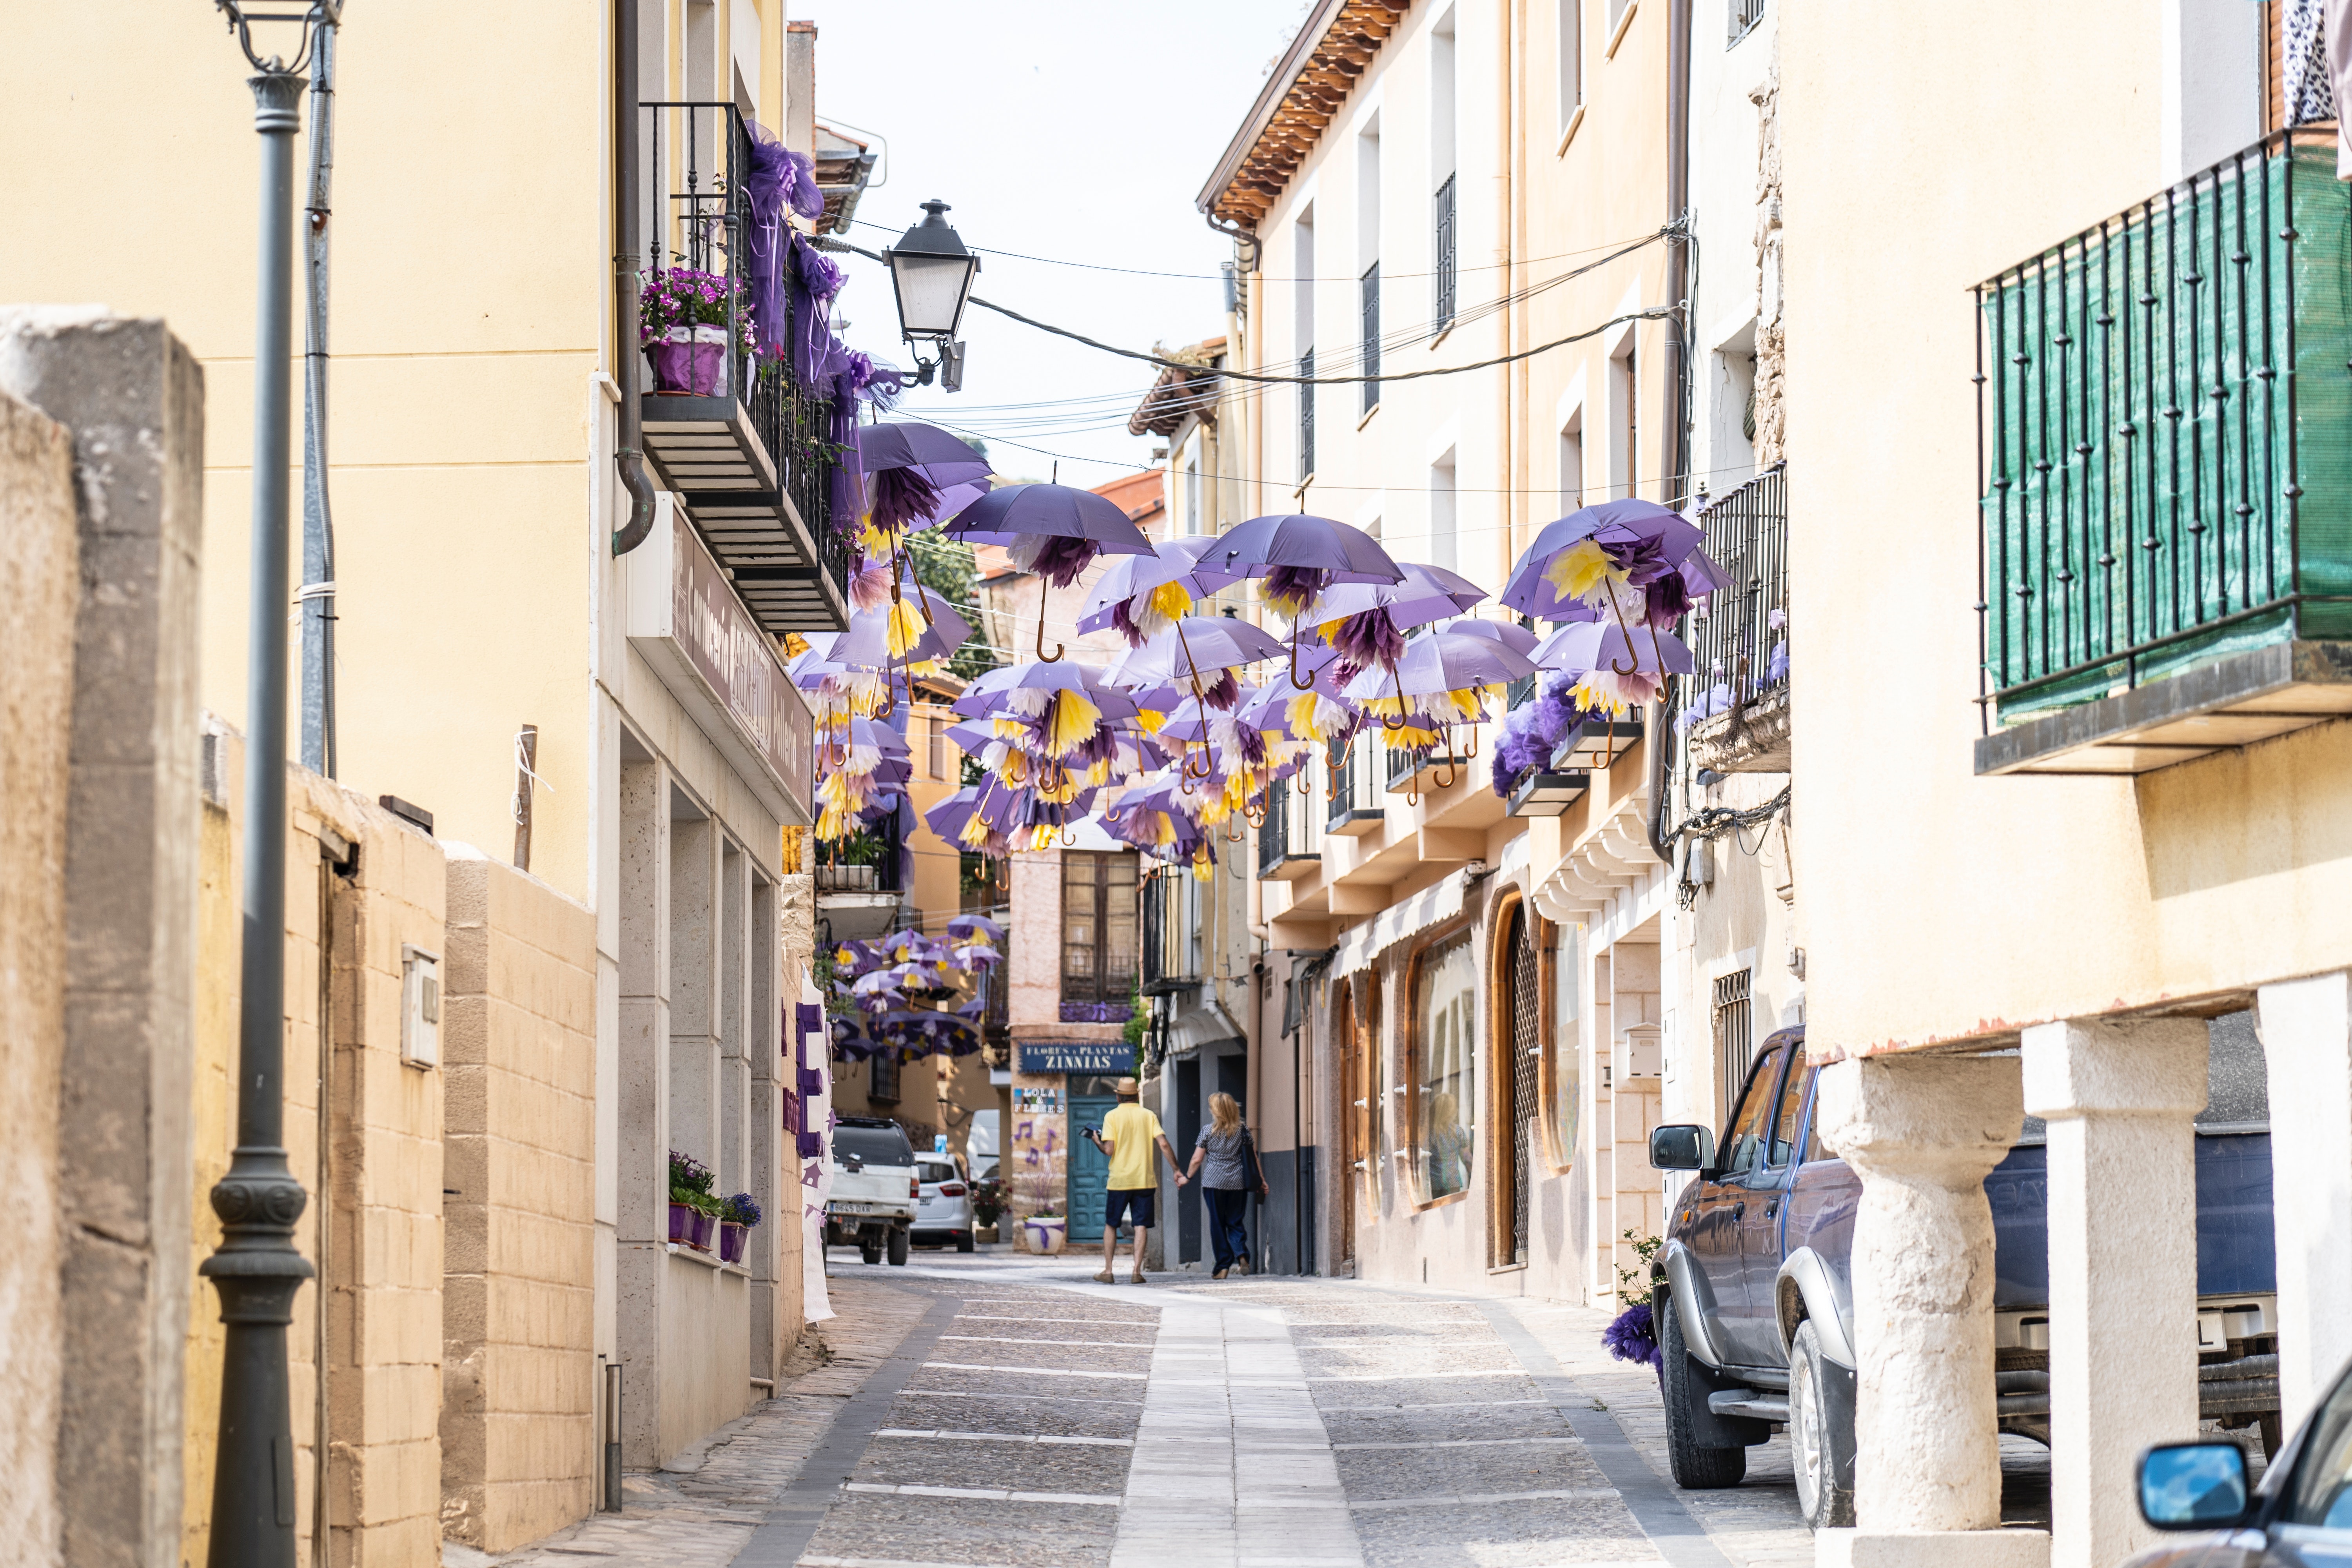
street, town, neighbourhood, purple, road, urban area, human settlement, building, infrastructure, city, violet, flower, spring, architecture, pedestrian, alley, tree, plant, facade, metropolis, street light, residential area, vacation, nonbuilding structure, tourism, downtown, travel, house, lane, mixed use